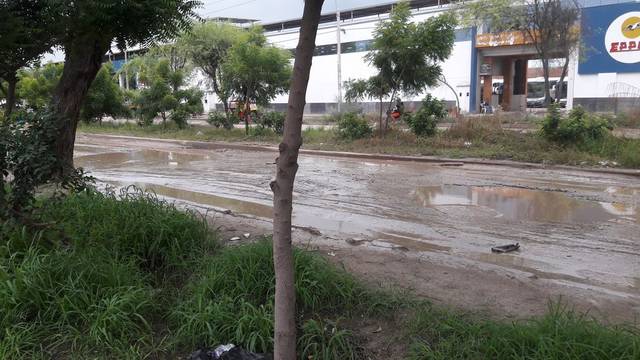
Region: Peru
Coordinates: -5.182, -80.644